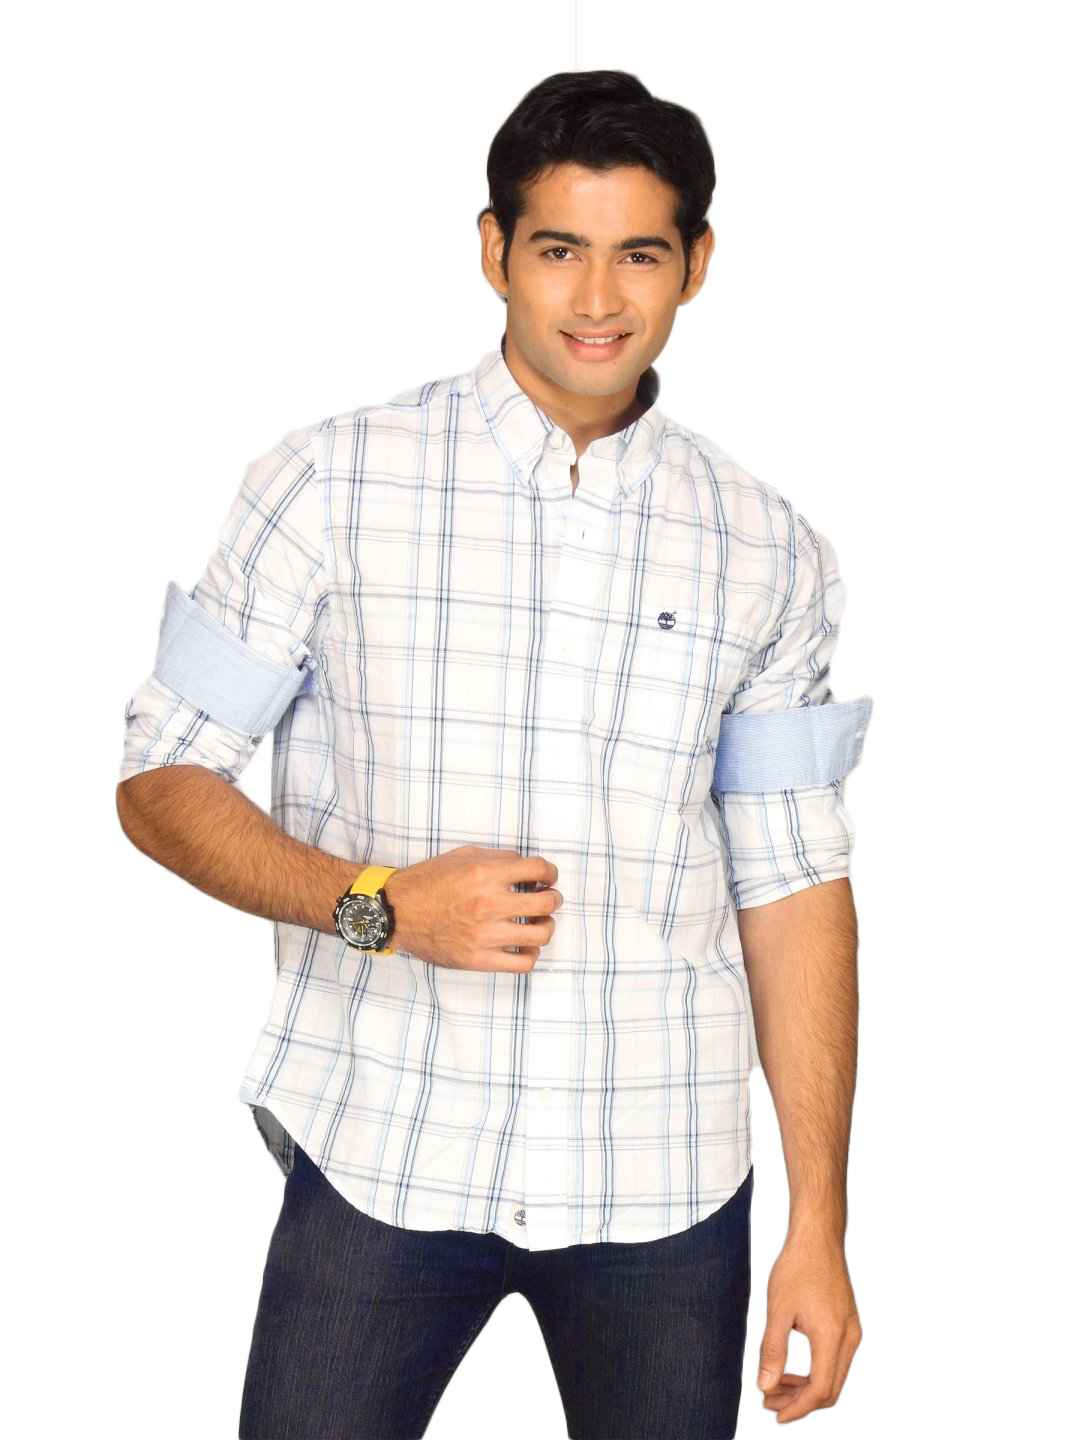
Timberland Men Claremont Plaid Blue Shirt
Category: Apparel / Topwear / Shirts
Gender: Men
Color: Blue
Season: Summer 2011
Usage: Casual